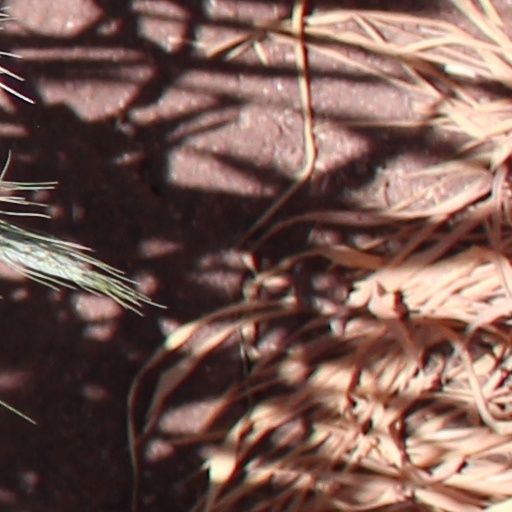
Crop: wheat